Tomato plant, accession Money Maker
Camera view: horizontal (90 deg, fisheye); turntable rotation: 0 degrees
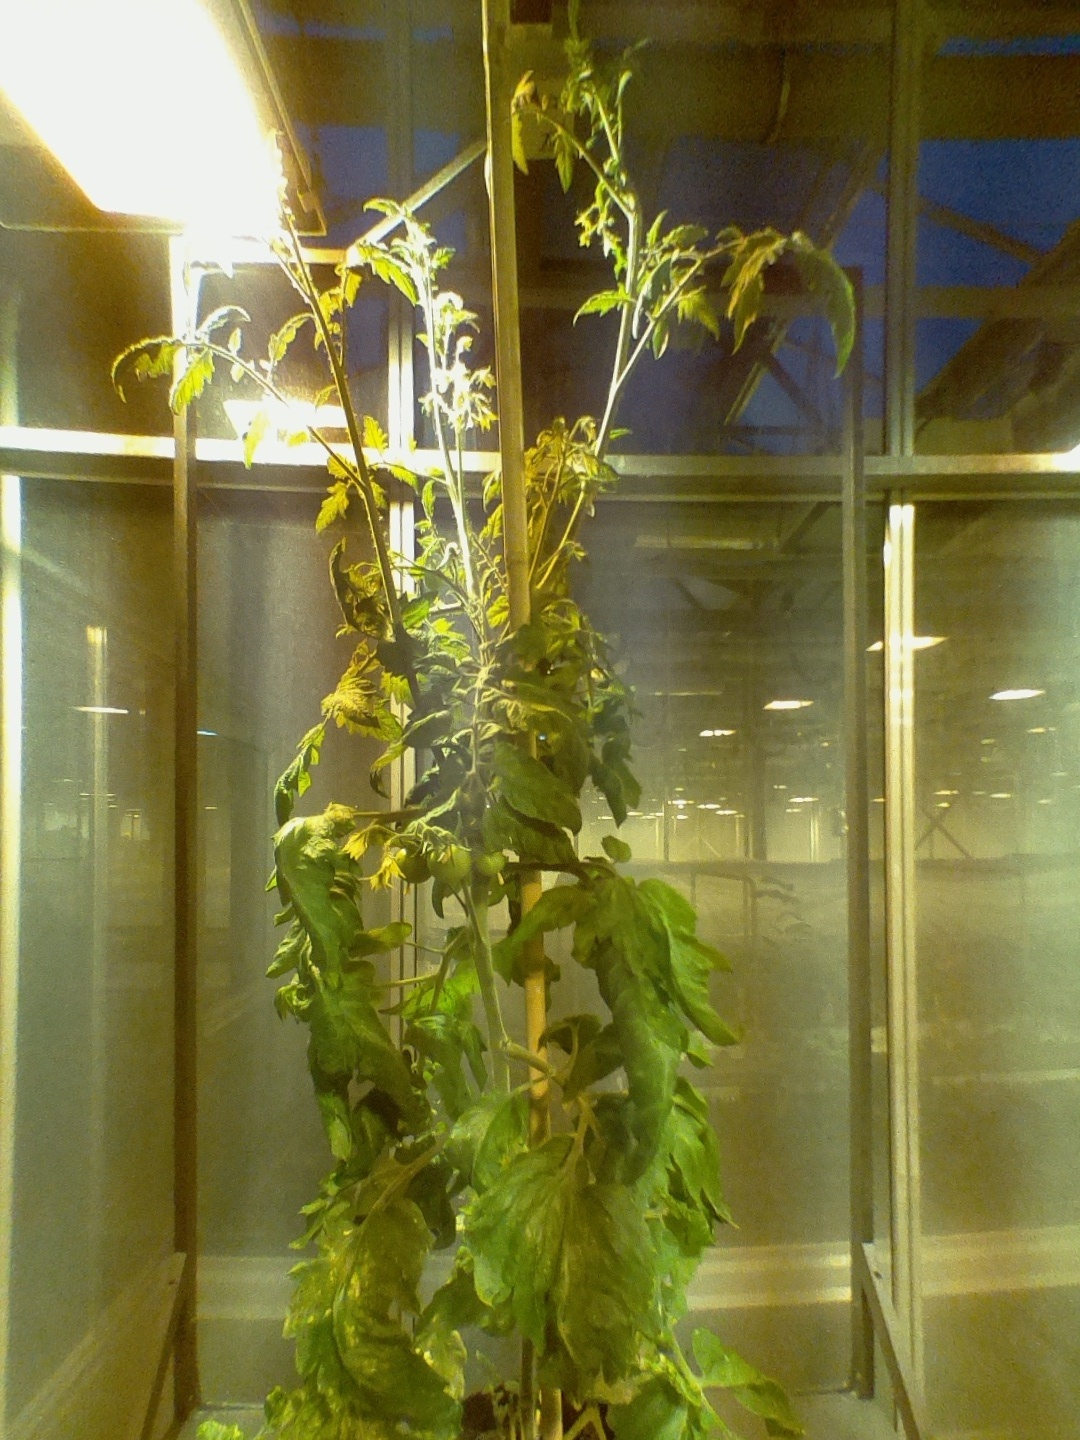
BBCH growth stage 72: 20%-30% of final fruit size